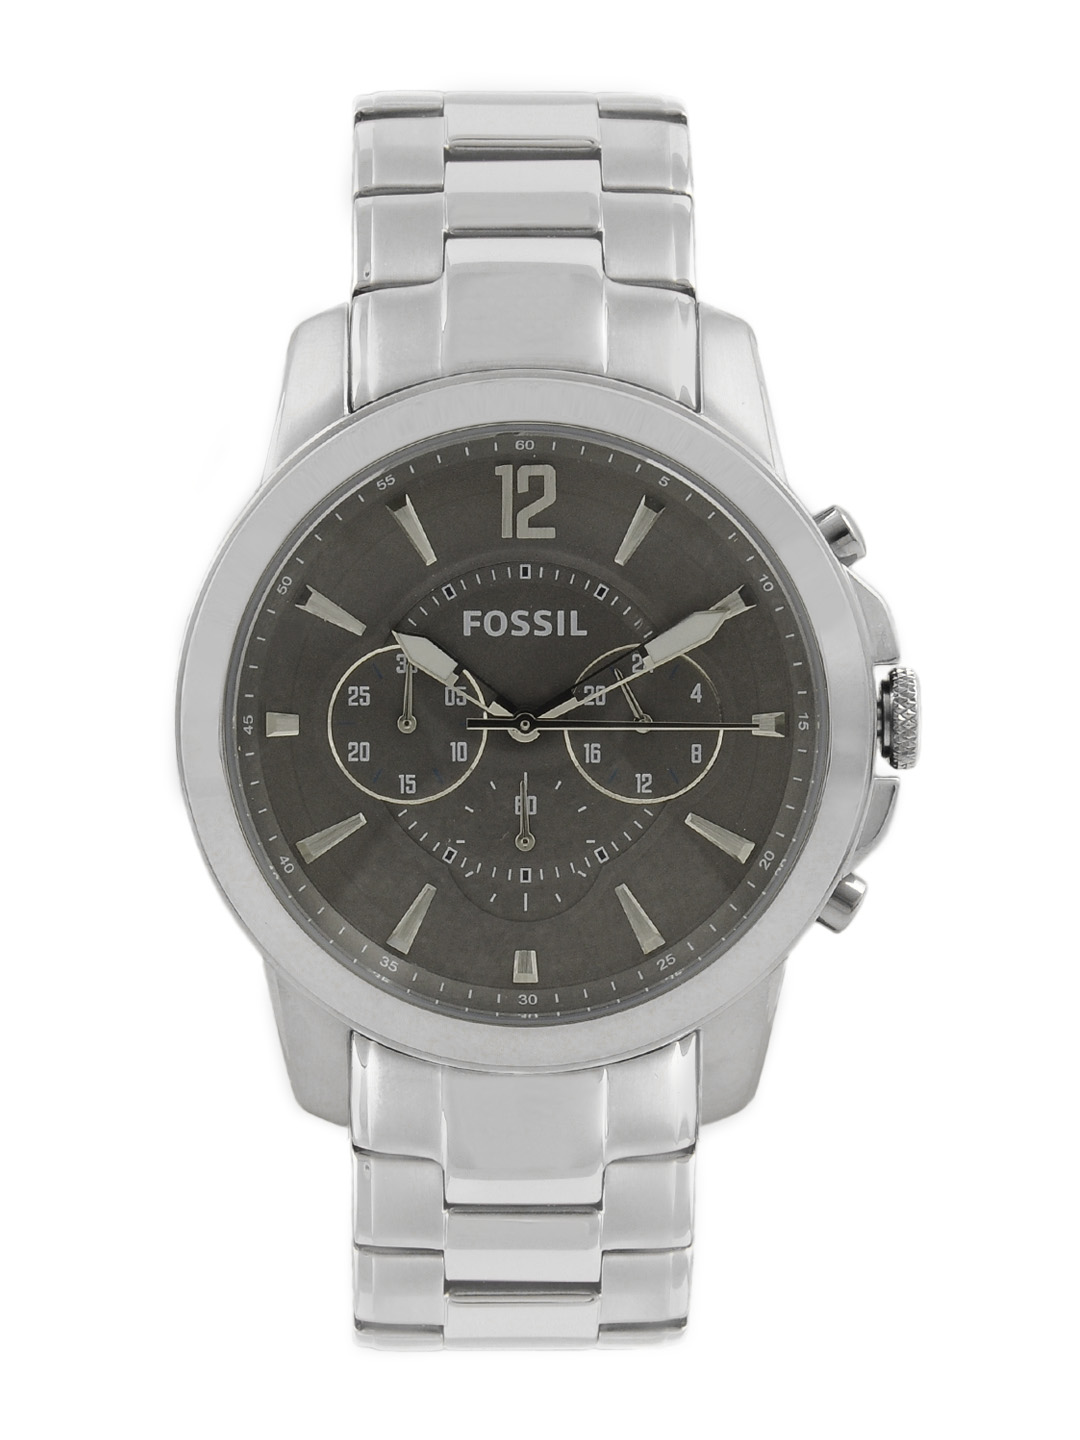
Fossil Men Grey Dial Chronograph Watch FS4584
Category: Accessories / Watches / Watches
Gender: Men
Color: Grey
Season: Winter 2016
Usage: Casual